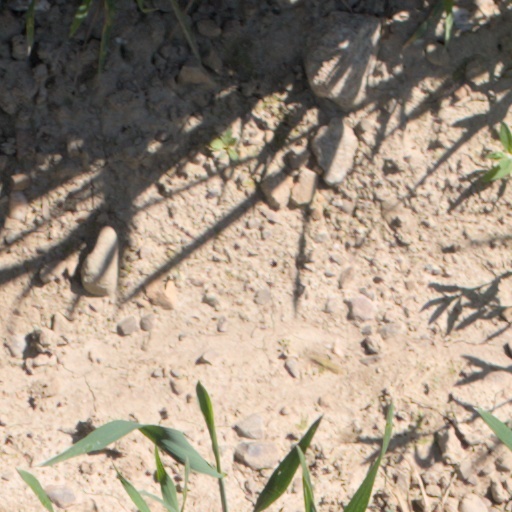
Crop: wheat